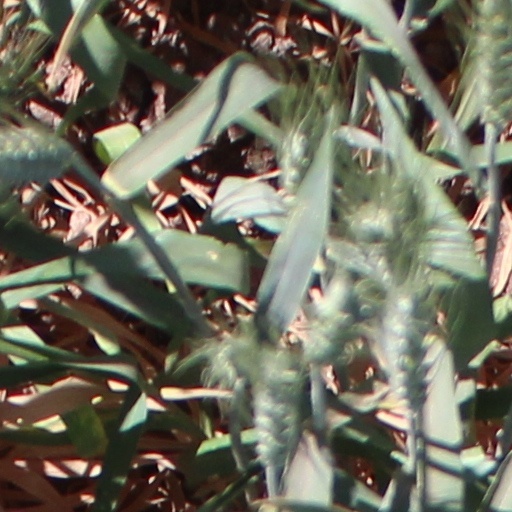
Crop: wheat